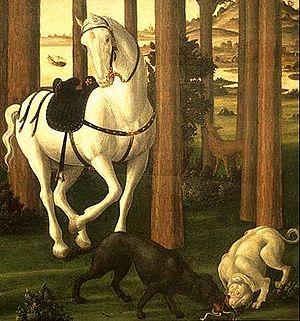
Le deuxième épisode de L'Histoire de Nastagio degli Onesti est une peinture à tempera sur bois de Sandro Botticelli, datée de 1483 et conservée au Musée du Prado à Madrid.